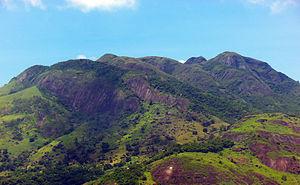
Serra est une ville brésilienne de l'État de l'Espírito Santo. Sa population était estimée à 467 318 habitants en 2013. La municipalité s'étend sur 553 km².